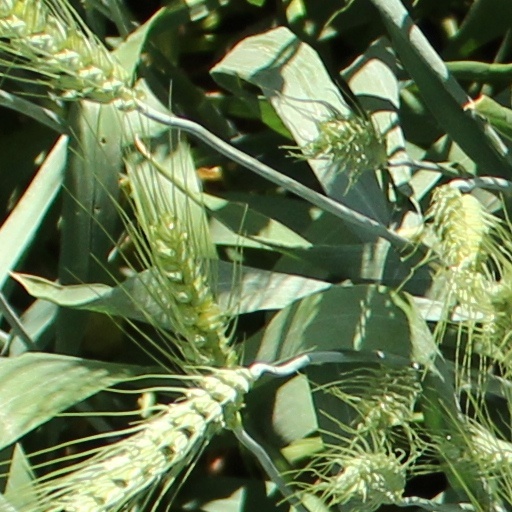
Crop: wheat